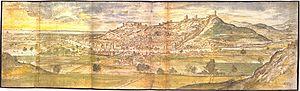
Vue de Murviter (Sagonte) réalisée par Anton van den Wyngaerde en 1563 pour Philippe II, roi d'Espagne.
Le théâtre romain de Sagonte, dans la province de Valence en Espagne, a été édifié au Iᵉʳ siècle de notre ère. Il est déclaré Monument historique en 1896, constituant ainsi le premier monument classé d’Espagne. Sa restauration dans les années 1990, qui lui donne son aspect actuel, déclencha une vive polémique. Aujourd’hui on y célèbre un important festival pendant l’été, Sagunt a escena.
Le château de Valence est une forteresse située sur le sommet de la colline qui protège la ville de Sagonte, dans la province de Valence et déclarée monument historique en 1931. L'histoire du site remonte à plus de deux mille ans et comprend des vestiges ibériques, romains et médiévaux. Pendant la période musulmane, le château est connu sous le nom de Murbĩtar et Morvedre.